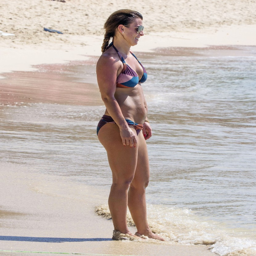
she was snapped paddling along the beach in the sunshine